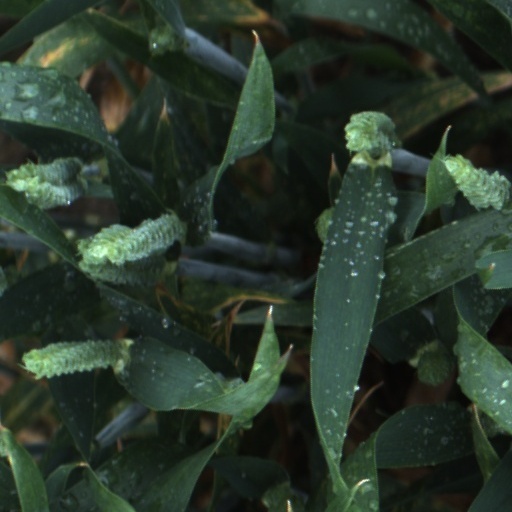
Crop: wheat